Lineo Ntoane

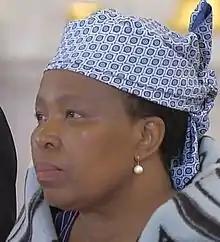
Lineo Ntoane in 2014

Matlotliso Lineo Lydia Ntoane (also Matlotliso Lineo Khechane-Ntoane) (12 May 1966 – 22 December 2017 in the Kingdom of Lesotho ) was a Basotho diplomat.